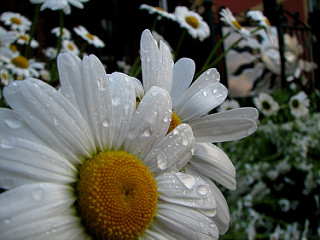
Flower: daisy